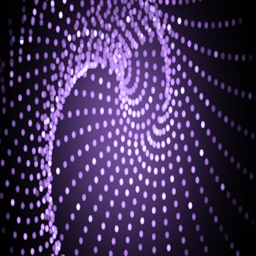
background with particles and stars .